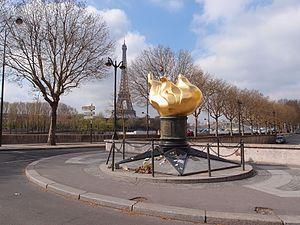
La place Diana est une voie située dans le quartier de Chaillot du 16ᵉ arrondissement de Paris.